Nonjuring schism

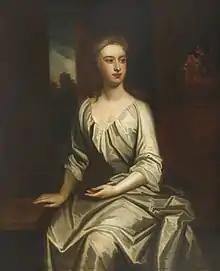
Lady Elizabeth Hastings, typical of the High Church Tories associated with the Non Jurors, whose influence was far greater than their numbers

As a result, Stuart Catholicism was an insuperable barrier to their restoration, although attempts were made to convert James and his successors; when Prince Charles visited London in 1750, he was inducted into the Non-Juring church, probably by Bishop Robert Gordon. Despite their limited numbers, Non Juror clergy exercised significant influence over church policy. Many opposed post 1689 changes that moved the Church of England away from Laudian principles of authority, and allowed greater tolerance of different practices. This led to demands for Convocation, or church assembly, to have a greater say over policy; it is suggested this was a contest between a largely Tory, High Church clerical body, and Whig bishops. Francis Atterbury, later associated with a 1722 Jacobite plot, was a prominent supporter of Convocation, although not a Non Juror himself.